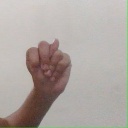
अक्षर: न